Bunnell Coquina City Hall

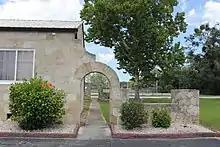
SW Front view of the Bunnell Coquina City Hall with archway and sidewalk

Its architectural styling, WPA Rustic, reflects the availability of local construction materials coupled with local building traditions and public needs. The building also contains Mission Revival style architectural characteristics which include its four side arched walkways and front arched entrance way. The top canopy on the interior of the porch is finished with paneled wood. All three entrance ways are topped with coquina stone jack arch lintels. Affixed signage in black lettering that reads “Bunnell City Hall” is centrally located above the three bay arched colonnades. A shield-shaped date stone plaque is recessed into the coquina stone and it reads “WPA 1937”. The address of the building “200 S. Church” is displayed with affixed signage in black lettering and located at the northern section of the front of the building. The fenestration of the windows on the front of the building are modern vinyl sliding sash windows that have replaced the original wood framed style windows. All the window apertures are topped with coquina stone jack arched lintels.